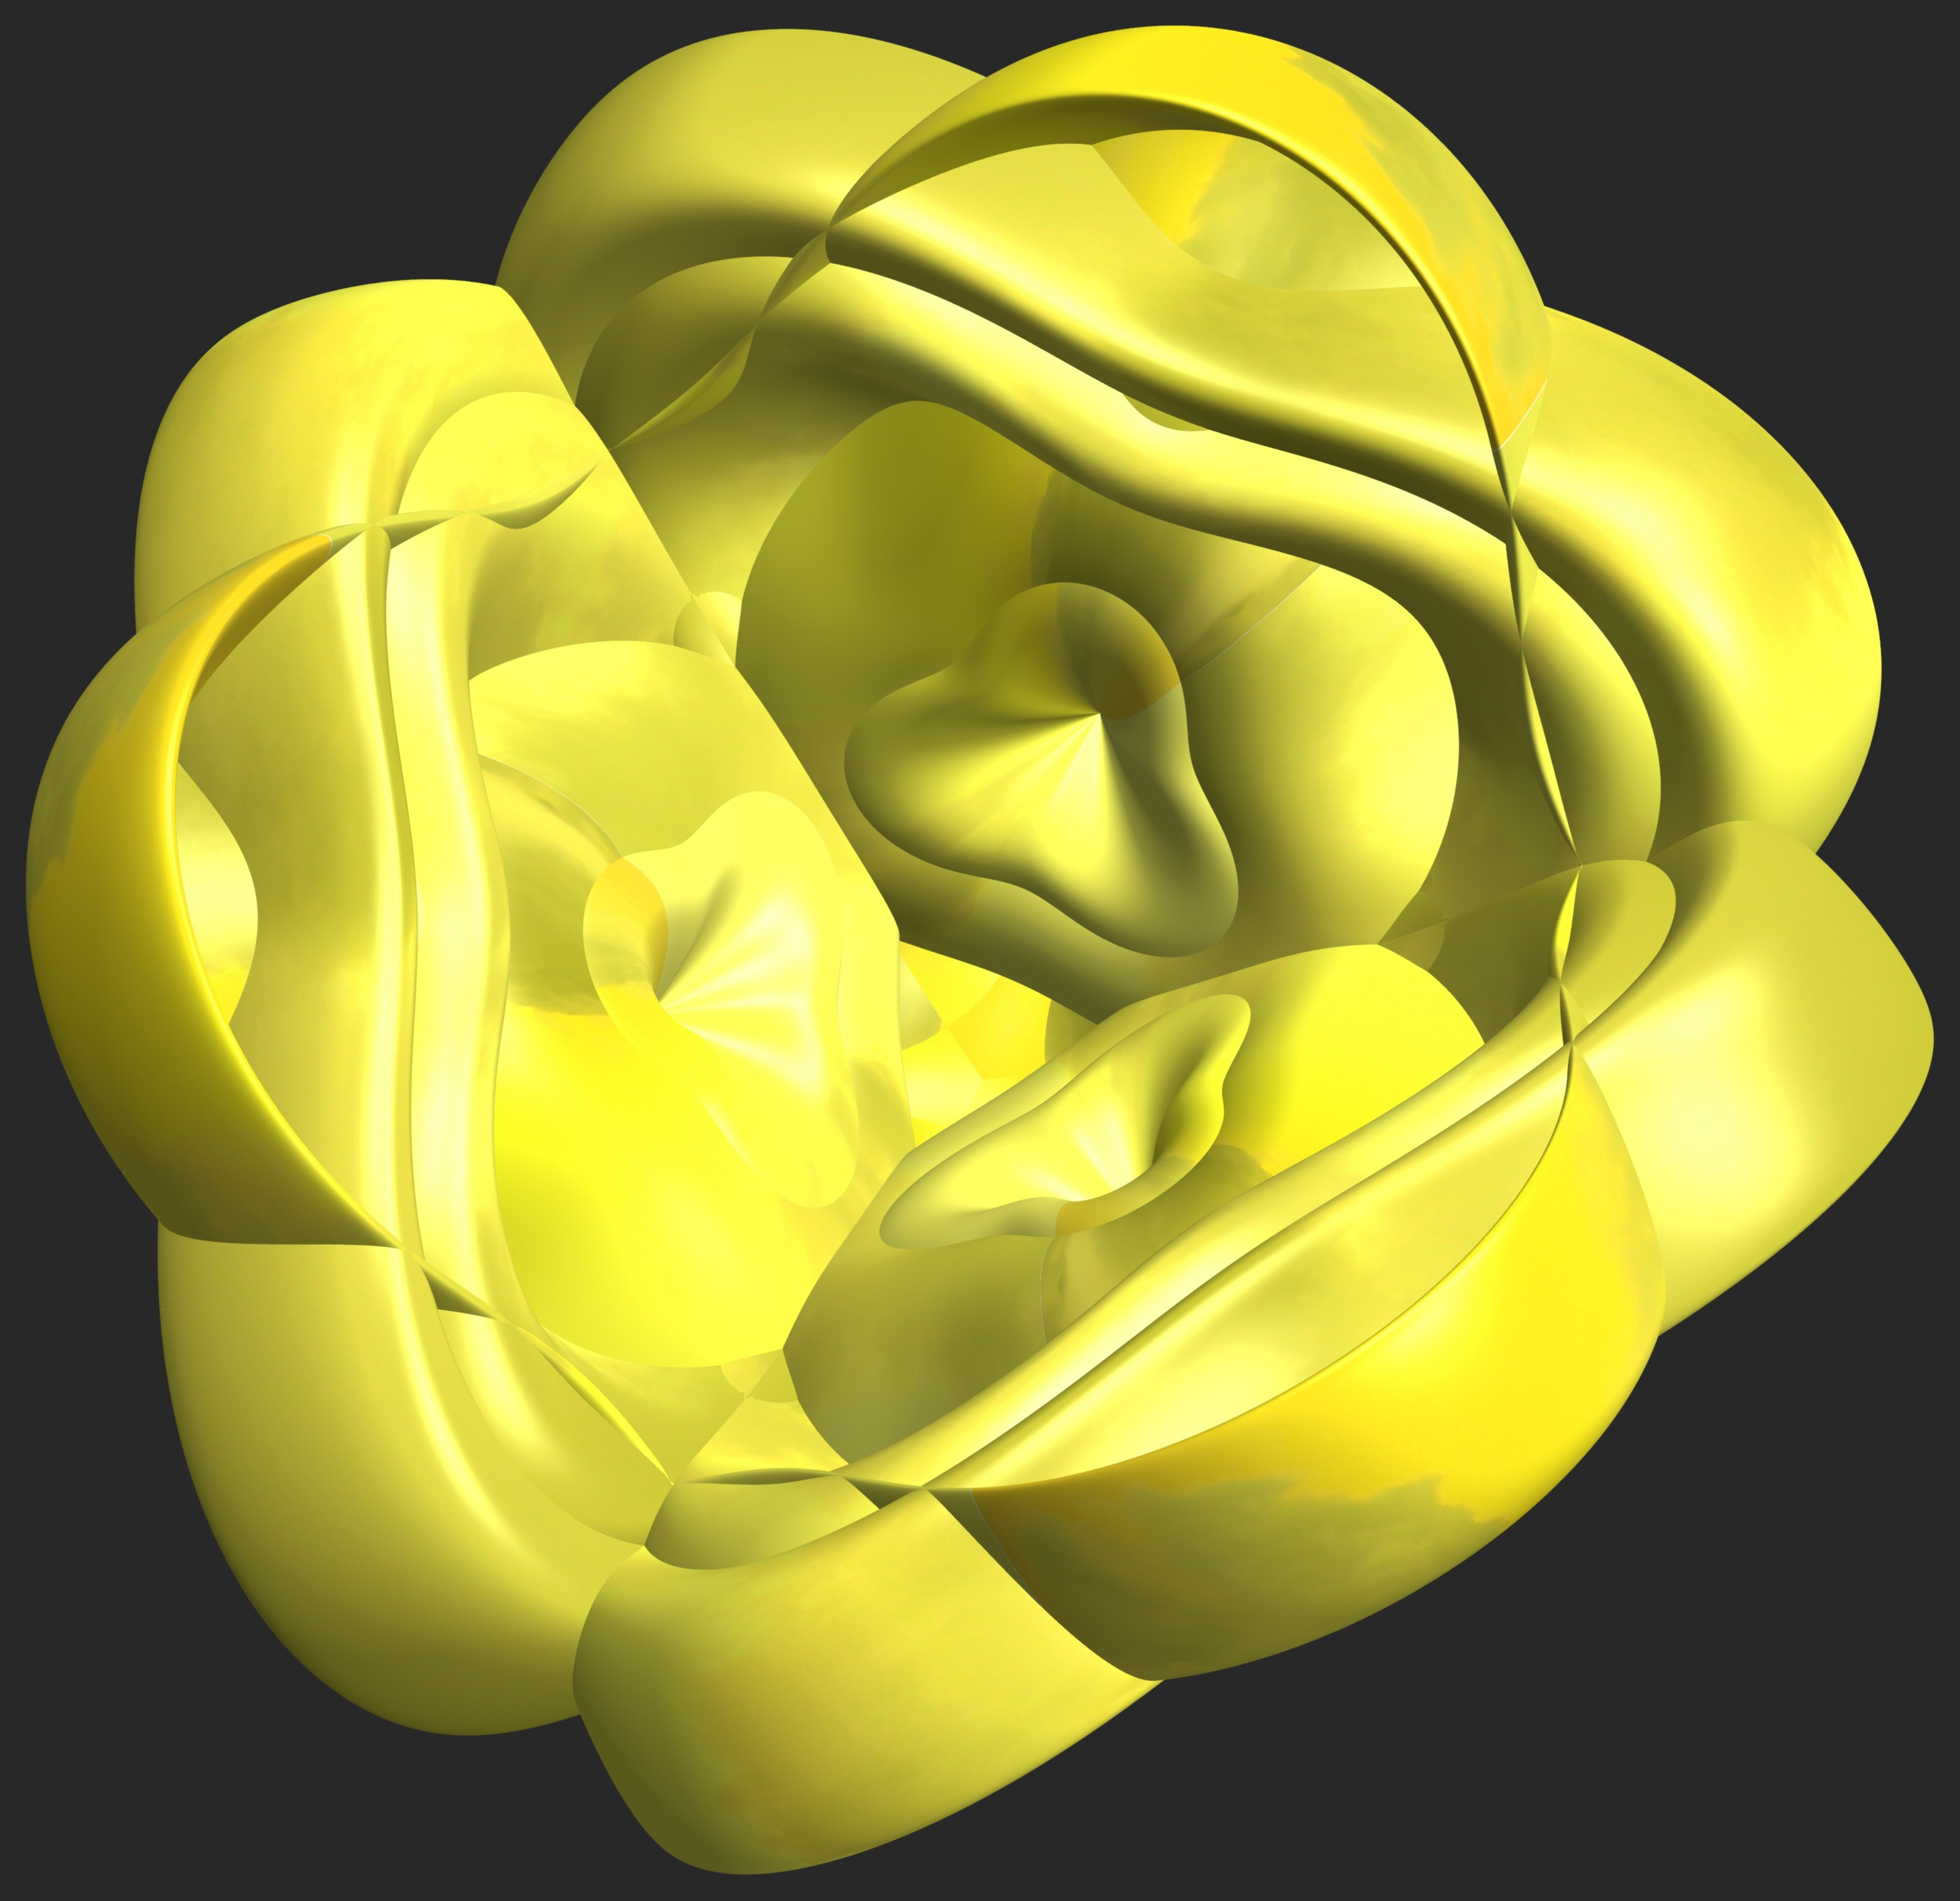
structure, plant, texture, flower, petal, heart, pattern, yellow, circle, font, illustration, design, symmetry, 3d, graphic, organ, mathematica, cg, parametricplot3d, code, program, algorithm, mapping, disc, flowering plant, land plant